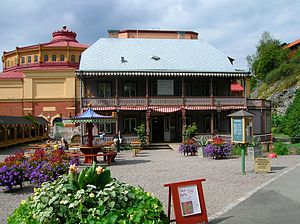
Skansen (Stockholm) / Galleri
Skansen er et frilandsmuseum og zoologisk have på Djurgården i Stockholm, Sverige, grundlagt i 1891 af Artur Hazelius. På området er der cirka 150 huse og gårde fra hele Sverige. De fleste bygninger er fra 1700-, 1800- og 1900-tallet, men de ældste er fra 1200-tallet.